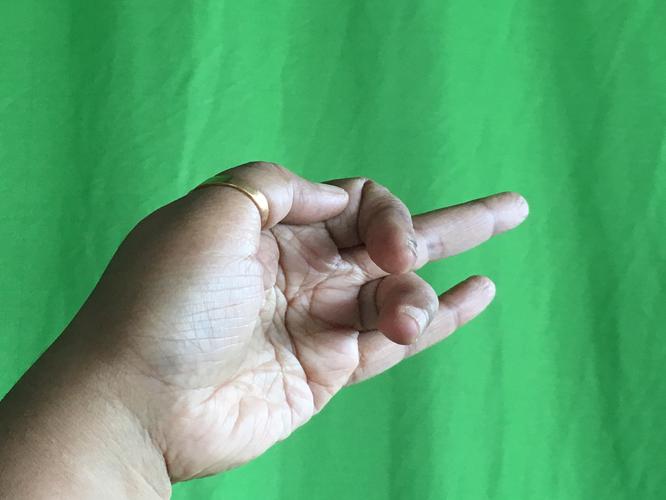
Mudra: Shukatundam
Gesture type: single_hand